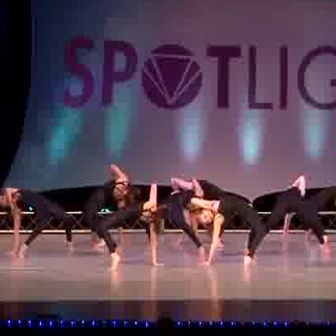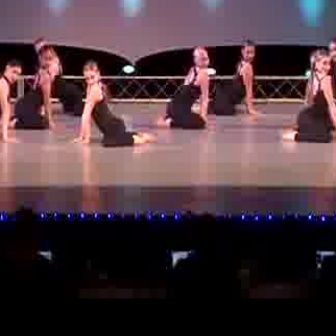
  Please identify the target specified by the bounding box [187,188,265,265] in the first image and locate it in the second image. Return the coordinates in [x_min,y_min,x_max,y_max] format.
Answer: [67,55,156,143]